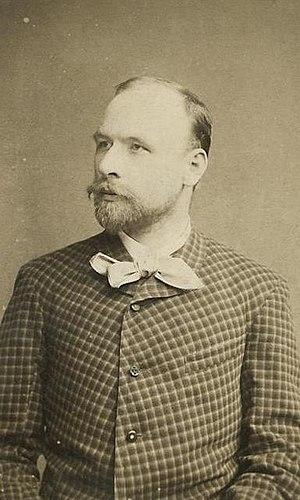
František Xaver Svoboda né le 25 octobre 1860 à Mníšek pod Brdy et mort le 25 mai 1943 à Prague est un poète, dramaturge et romancier tchèque.